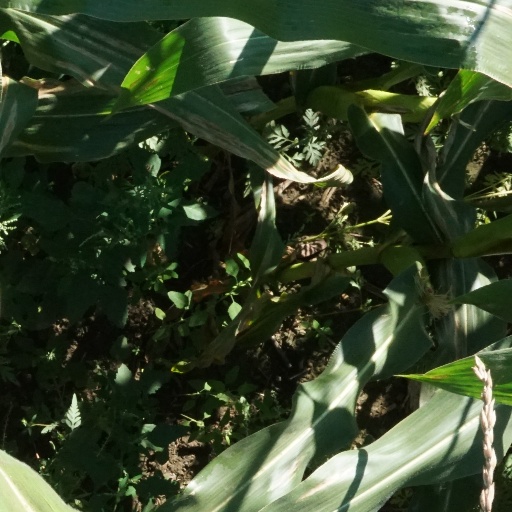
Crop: maize; corn